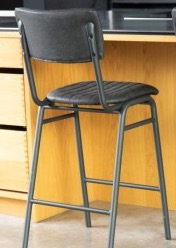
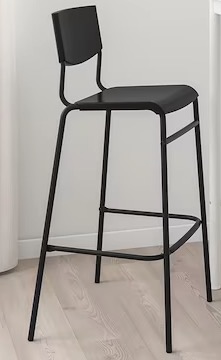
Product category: stool
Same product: no